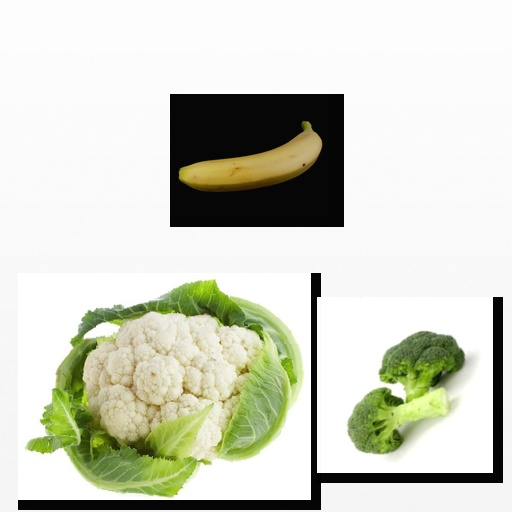
Food items: banana, cauliflower, broccoli